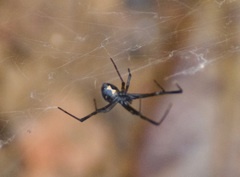
Species: Lactrodectus_hesperus